Staffordshire Yeomanry

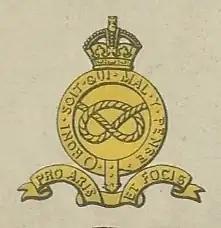
Staffordshire Yeimanry cap badge 1940s.

Following heavy casualties in the Normandy campaign, 27th Armoured Bde was broken up on 30 July to reinforce other formations. The Staffordshire Yeomanry was sent back to the UK finally to train on DD tanks. After training, the regiment crossed to Belgium where from 17 September 1944 it came under the command of 79th Armoured Division. This division was equipped with specialist armour ('Hobart's Funnies') and assigned its units to other formation as required for specific operations.